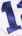
Number: 1